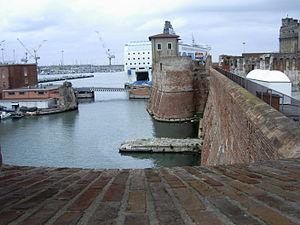
Pietro di Fabrizio Accolti est un homme politique, un scientifique et un peintre italien.